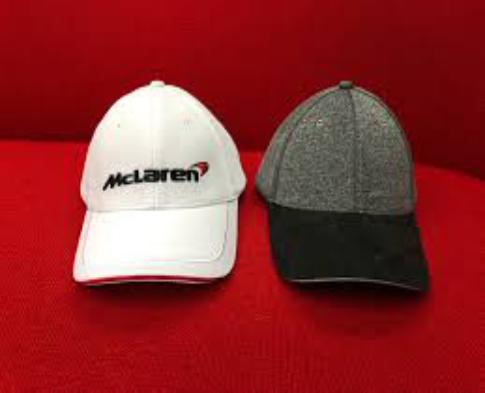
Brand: mclaren
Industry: Transportation